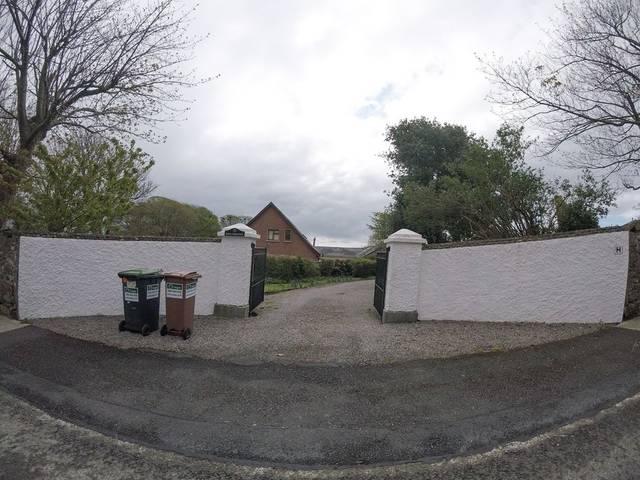
Region: Ireland
Coordinates: 52.155, -7.166